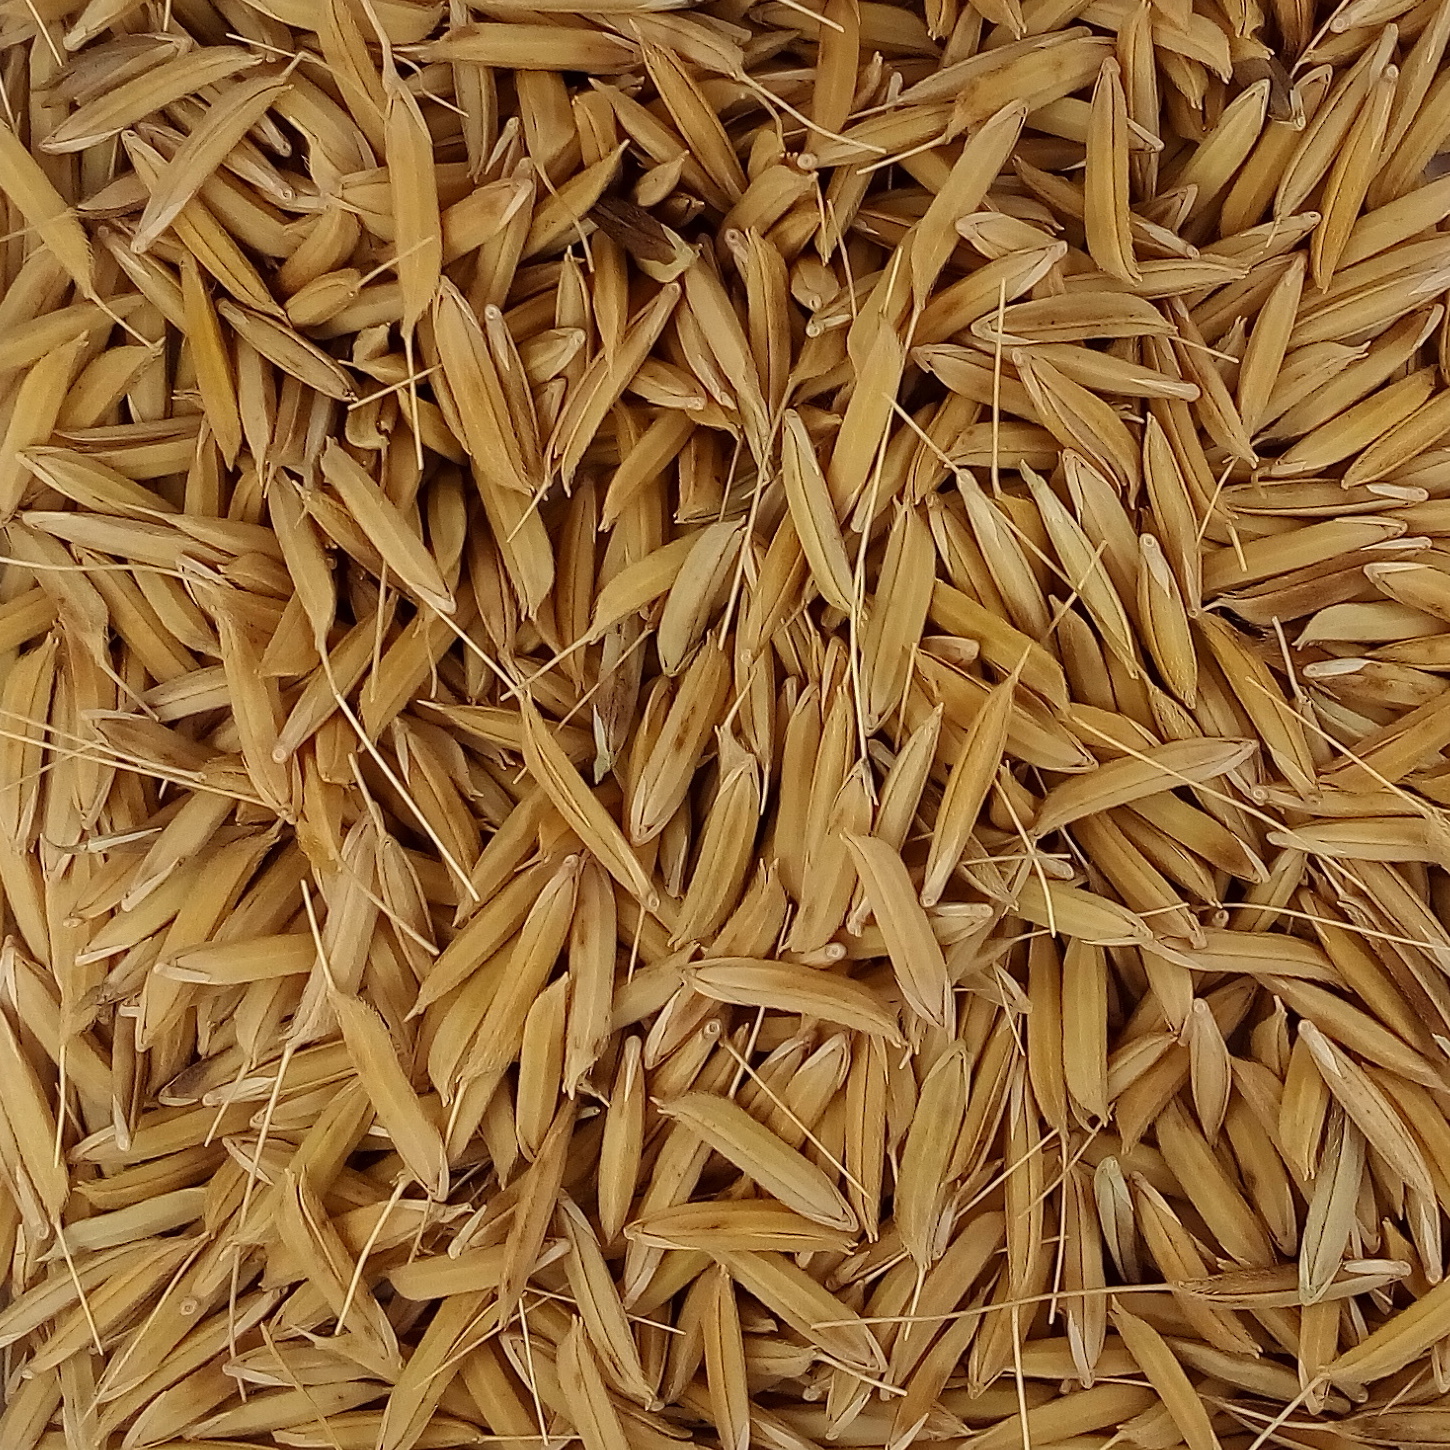
Rice seed variety: 1728